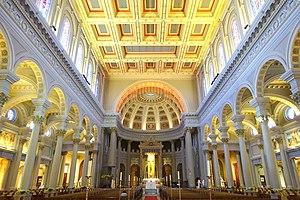
L'église Saint-Ignace est une église catholique de la ville de San Francisco en Californie, située sur le campus de l'Université de San Francisco. Dédiée à saint Ignace de Loyola, fondateur de la Compagnie de Jésus, l'église sert depuis 1994 d'église paroissiale et elle est administrée par les jésuites.